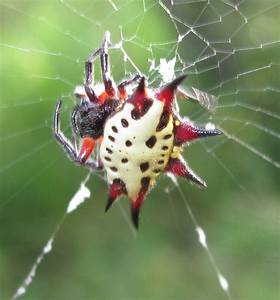
Label: ragno